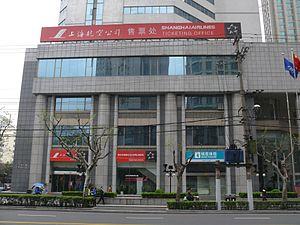
Ancien siège et agence de billetes de la compagnie Shanghai Airlines (212 rue Jiangning, Shanghai, 200041, Chine) 中文（简体）‎: 上海航空公司的旧总部与售票处 - 上海市静安区江宁路212号 中文（繁體）‎: 上海航空公司的舊總部與售票處 - 上海市靜安區江寧路212號
Shanghai Airlines est la première compagnie aérienne chinoise à être une SARL. Son nom chinois est 上海航空.
Le district de Jing'an est une subdivision du centre de la municipalité de Shanghai en Chine. Il se situe au plein centre de Shanghai, et nommé par son temple, le temple de Jing'an, présent en ce lieu depuis 1216.